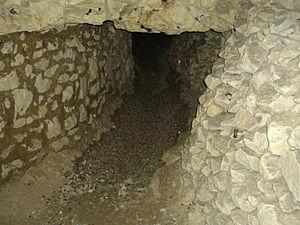
Grottes de Naours
La cité souterraine de Naours est une ancienne carrière de craie ayant servi de refuge pour les habitants du village durant les guerres et invasions qu'a connues la Picardie.